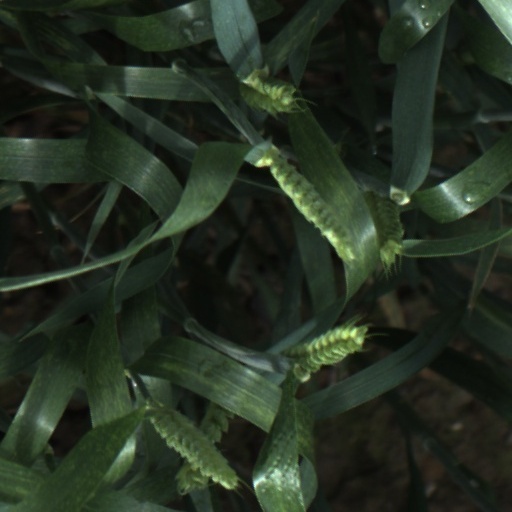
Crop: wheat